Daniel A. Clune

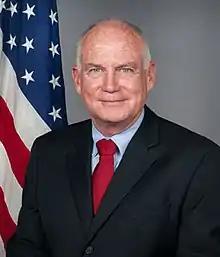

Daniel Anthony Clune (born 1949) is an American foreign service officer who served as US Ambassador to Laos from 2013 to 2016.